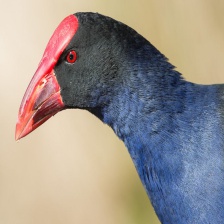
Species: PURPLE SWAMPHEN
Scientific name: PORPHYRIO PORPHYRIO
ImageNet parent category: european_gallinule